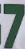
Number: 7